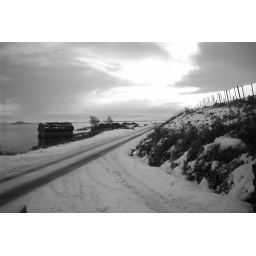
I like the light in this photo, and how ive got the boat house and the road in the photo